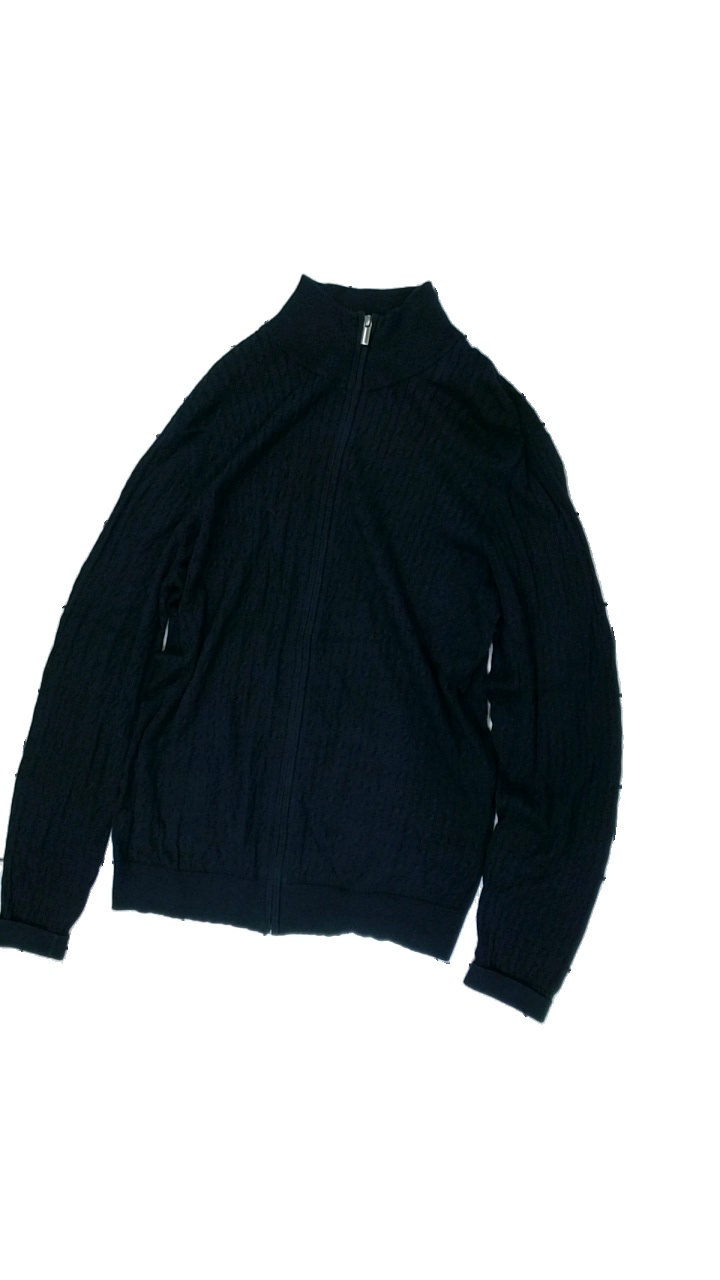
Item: Sweater (Men)
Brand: Dressman
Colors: Blue
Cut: Regular
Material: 100% cotton
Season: All
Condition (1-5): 3
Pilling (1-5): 4
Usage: Reuse
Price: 50-100